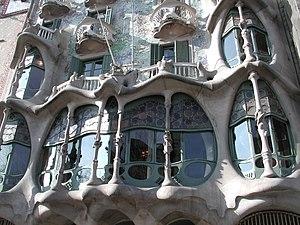
Antoni Gaudí i Cornet né le 25 juin 1852 à Reus ou Riudoms et mort le 10 juin 1926 à Barcelone, est un architecte catalan de nationalité espagnole et principal représentant du modernisme catalan. Son travail a marqué de façon durable l'architecture de Barcelone et constitue une « contribution créative exceptionnelle […] au développement de l'architecture et des techniques de construction ». À ce titre, sous le nom d'« Œuvres de Gaudí », sept de ses œuvres ont été inscrites par l'UNESCO au patrimoine mondial de l'Humanité : le parc Güell, le palais Güell, la Casa Milà, la Casa Vicens, la façade de la Nativité et la crypte de la Sagrada Família, la Casa Batlló et la crypte de la Colonia Güell.
Josep Maria Jujol i Gibert est un architecte moderniste catalan.